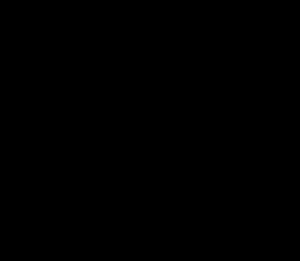
Harry Potter [ʔaʁi pɔtœʁ] est une série littéraire de low fantasy écrite par l'auteure britannique J. K. Rowling, dont la suite romanesque s'est achevée en 2007. Une pièce de théâtre, considérée comme la « huitième histoire » officielle, a été jouée et publiée en 2016. Les livres et le script de la pièce ont été traduits en français par Jean-François Ménard.
Les reliques de la Mort sont trois objets fictifs apparaissant dans le septième roman de la série Harry Potter écrite par J. K. Rowling.
Gellert Grindelwald est le principal antagoniste de la série de films Les Animaux fantastiques, écrite par J. K. Rowling et réalisée par David Yates. Il est également mentionné à quelques reprises dans la série romanesque Harry Potter.
Albus Dumbledore est un personnage fictif créé par la romancière britannique J. K. Rowling. Il apparaît dans la série romanesque Harry Potter et dans la série de films Les Animaux fantastiques, deux histoires issues du monde des sorciers.